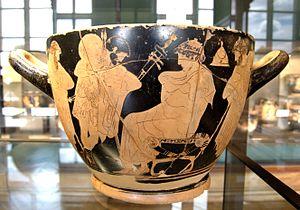
L'ambassade auprès d'Achille (livre IX de L'Iliade). Skyphos attique à figures rouges, v. 480 av. J.-C.
La collection Campana est une collection d'œuvres d'art regroupée au XIXᵉ siècle par Giampietro Campana.